Long Island City

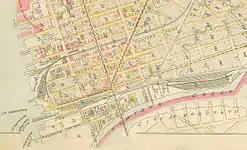
Map of industrial Hunters Point in 1891

Dutch Kills was a hamlet, named for its navigable tributary of Newtown Creek, that occupied what today is Queens Plaza. Dutch Kills was an important road hub during the American Revolutionary War, and the site of a British Army garrison from 1776 to 1783. The area supported farms during the 19th century. The tributary of the same name connected to Sunswick Creek at its north end, which facilitated commerce in the region. The canalization of Newtown Creek and the Kills at the end of the 19th century intensified industrial development of the area, which prospered until the middle of the 20th century. The neighborhood is currently undergoing a massive rezoning of mixed residential and commercial properties.